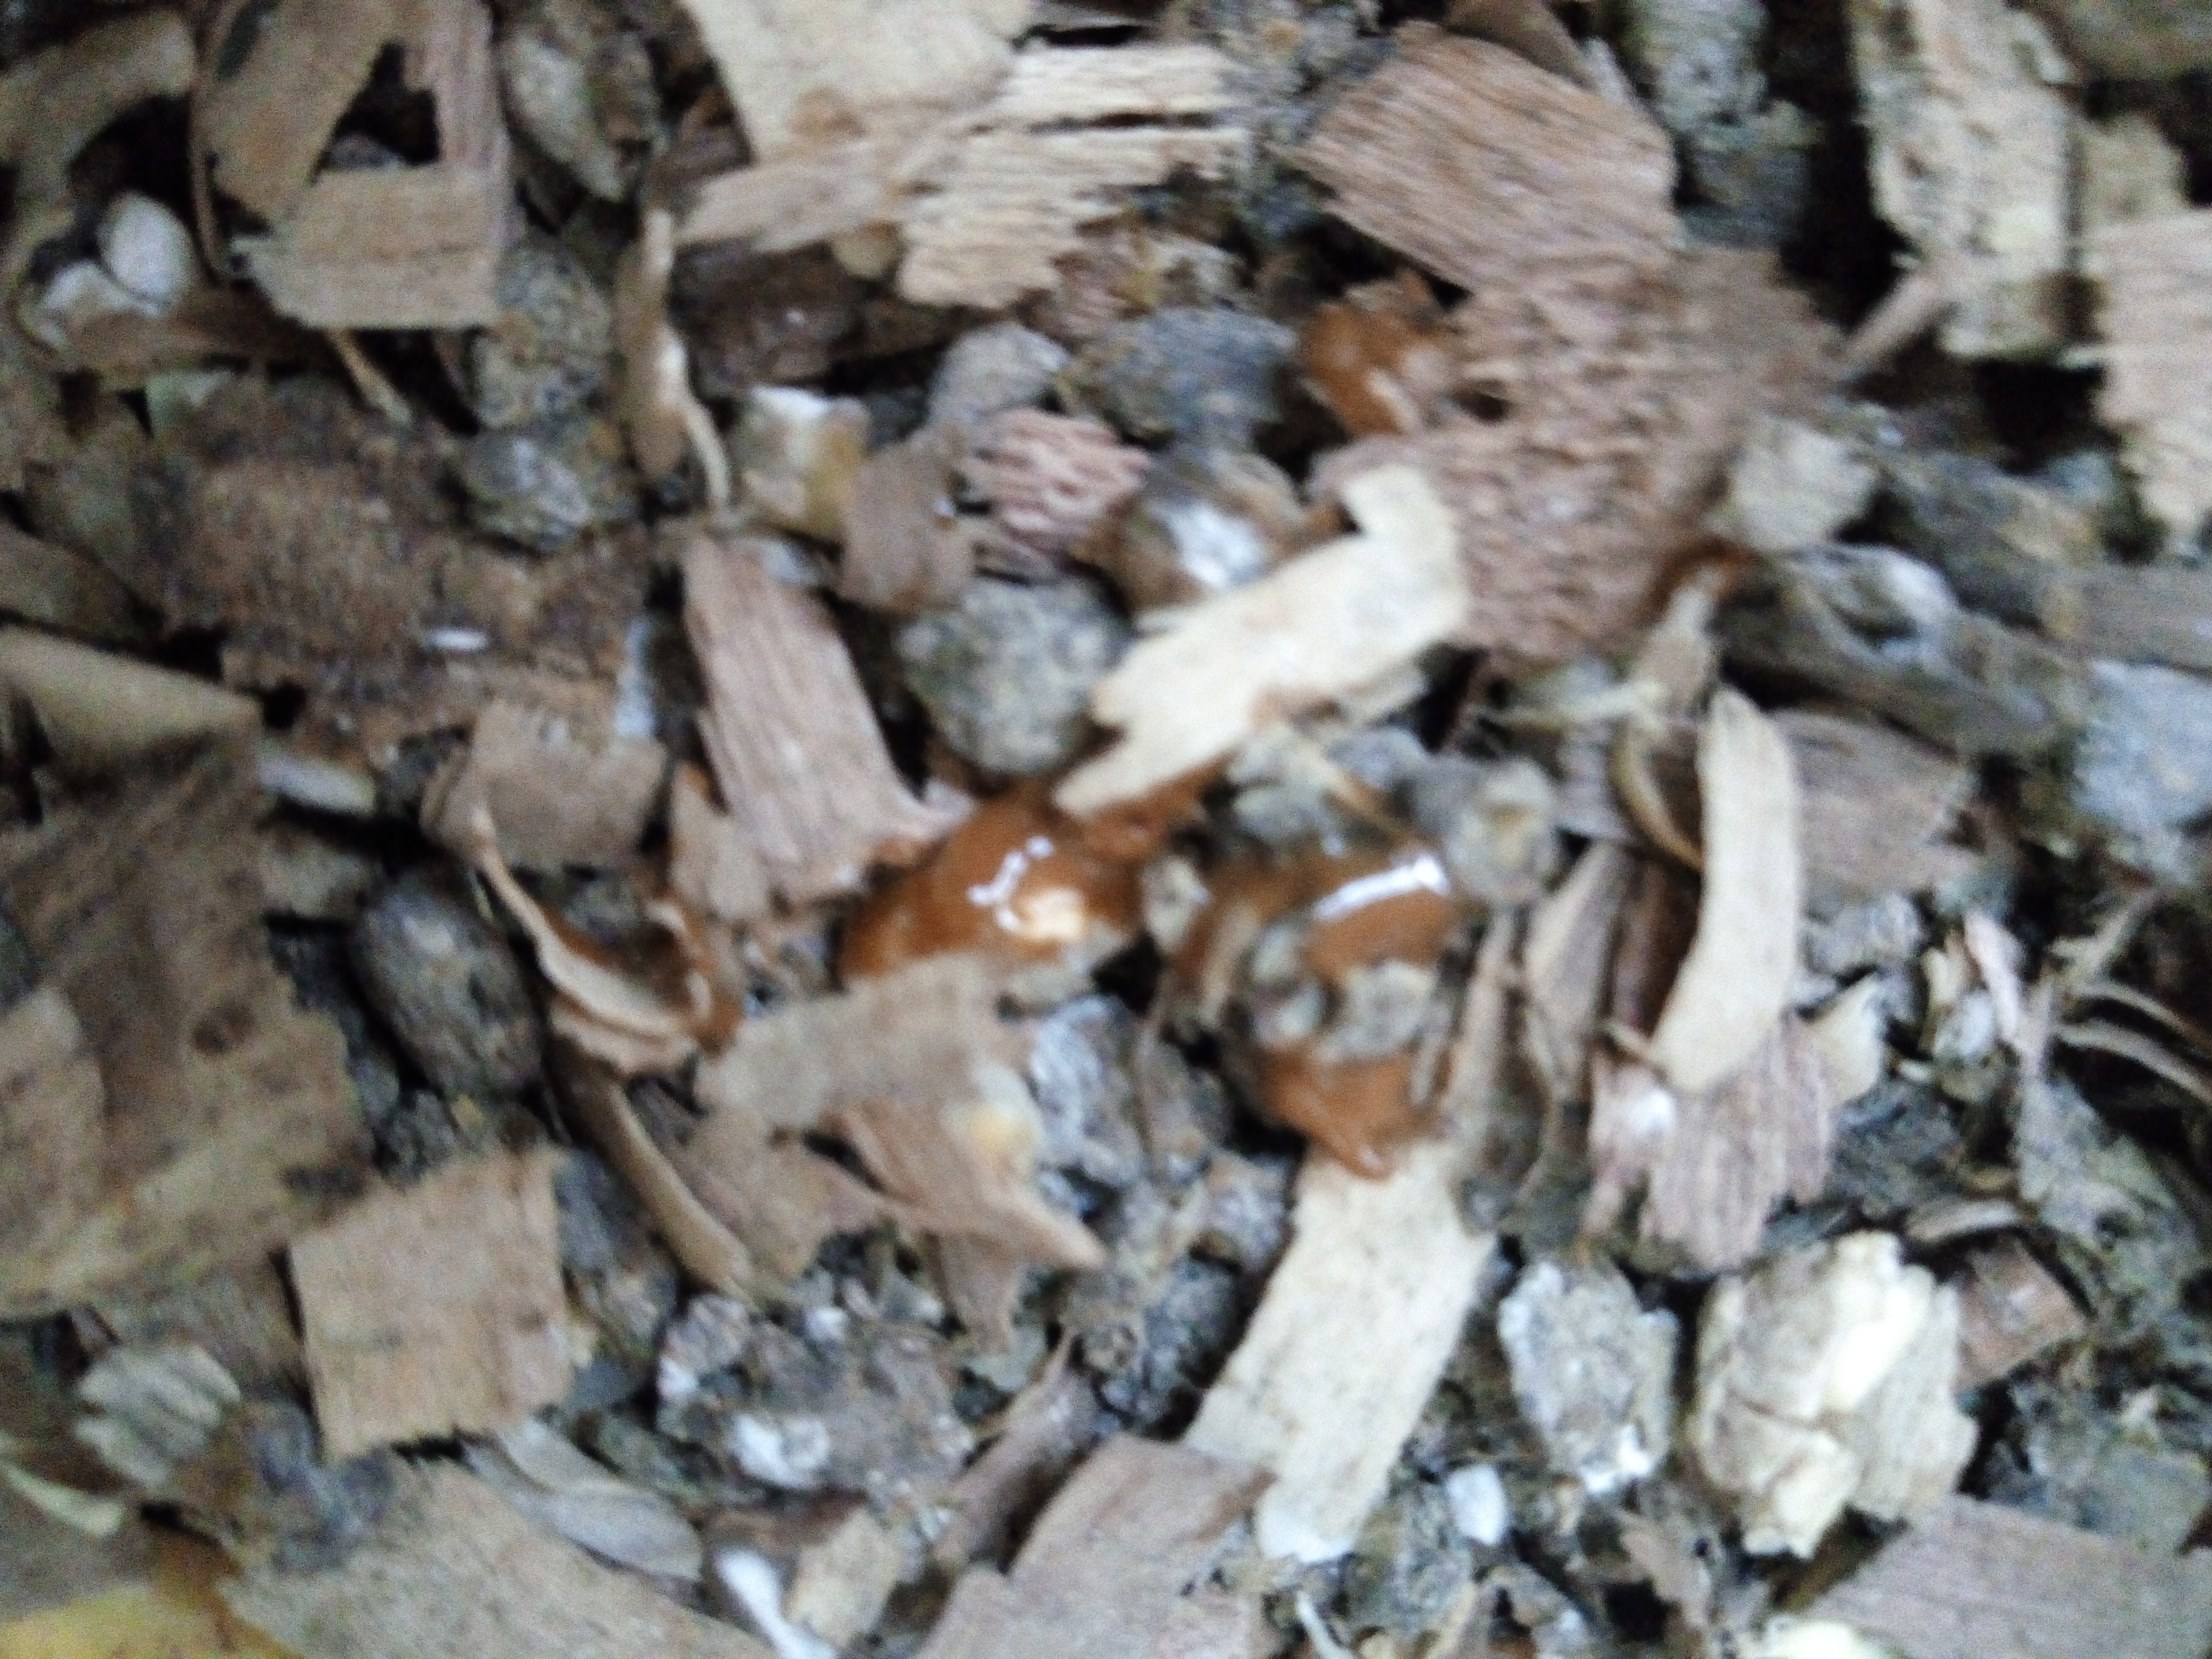
PCR-confirmed diagnosis: Coccidiosis